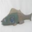
Label: trout